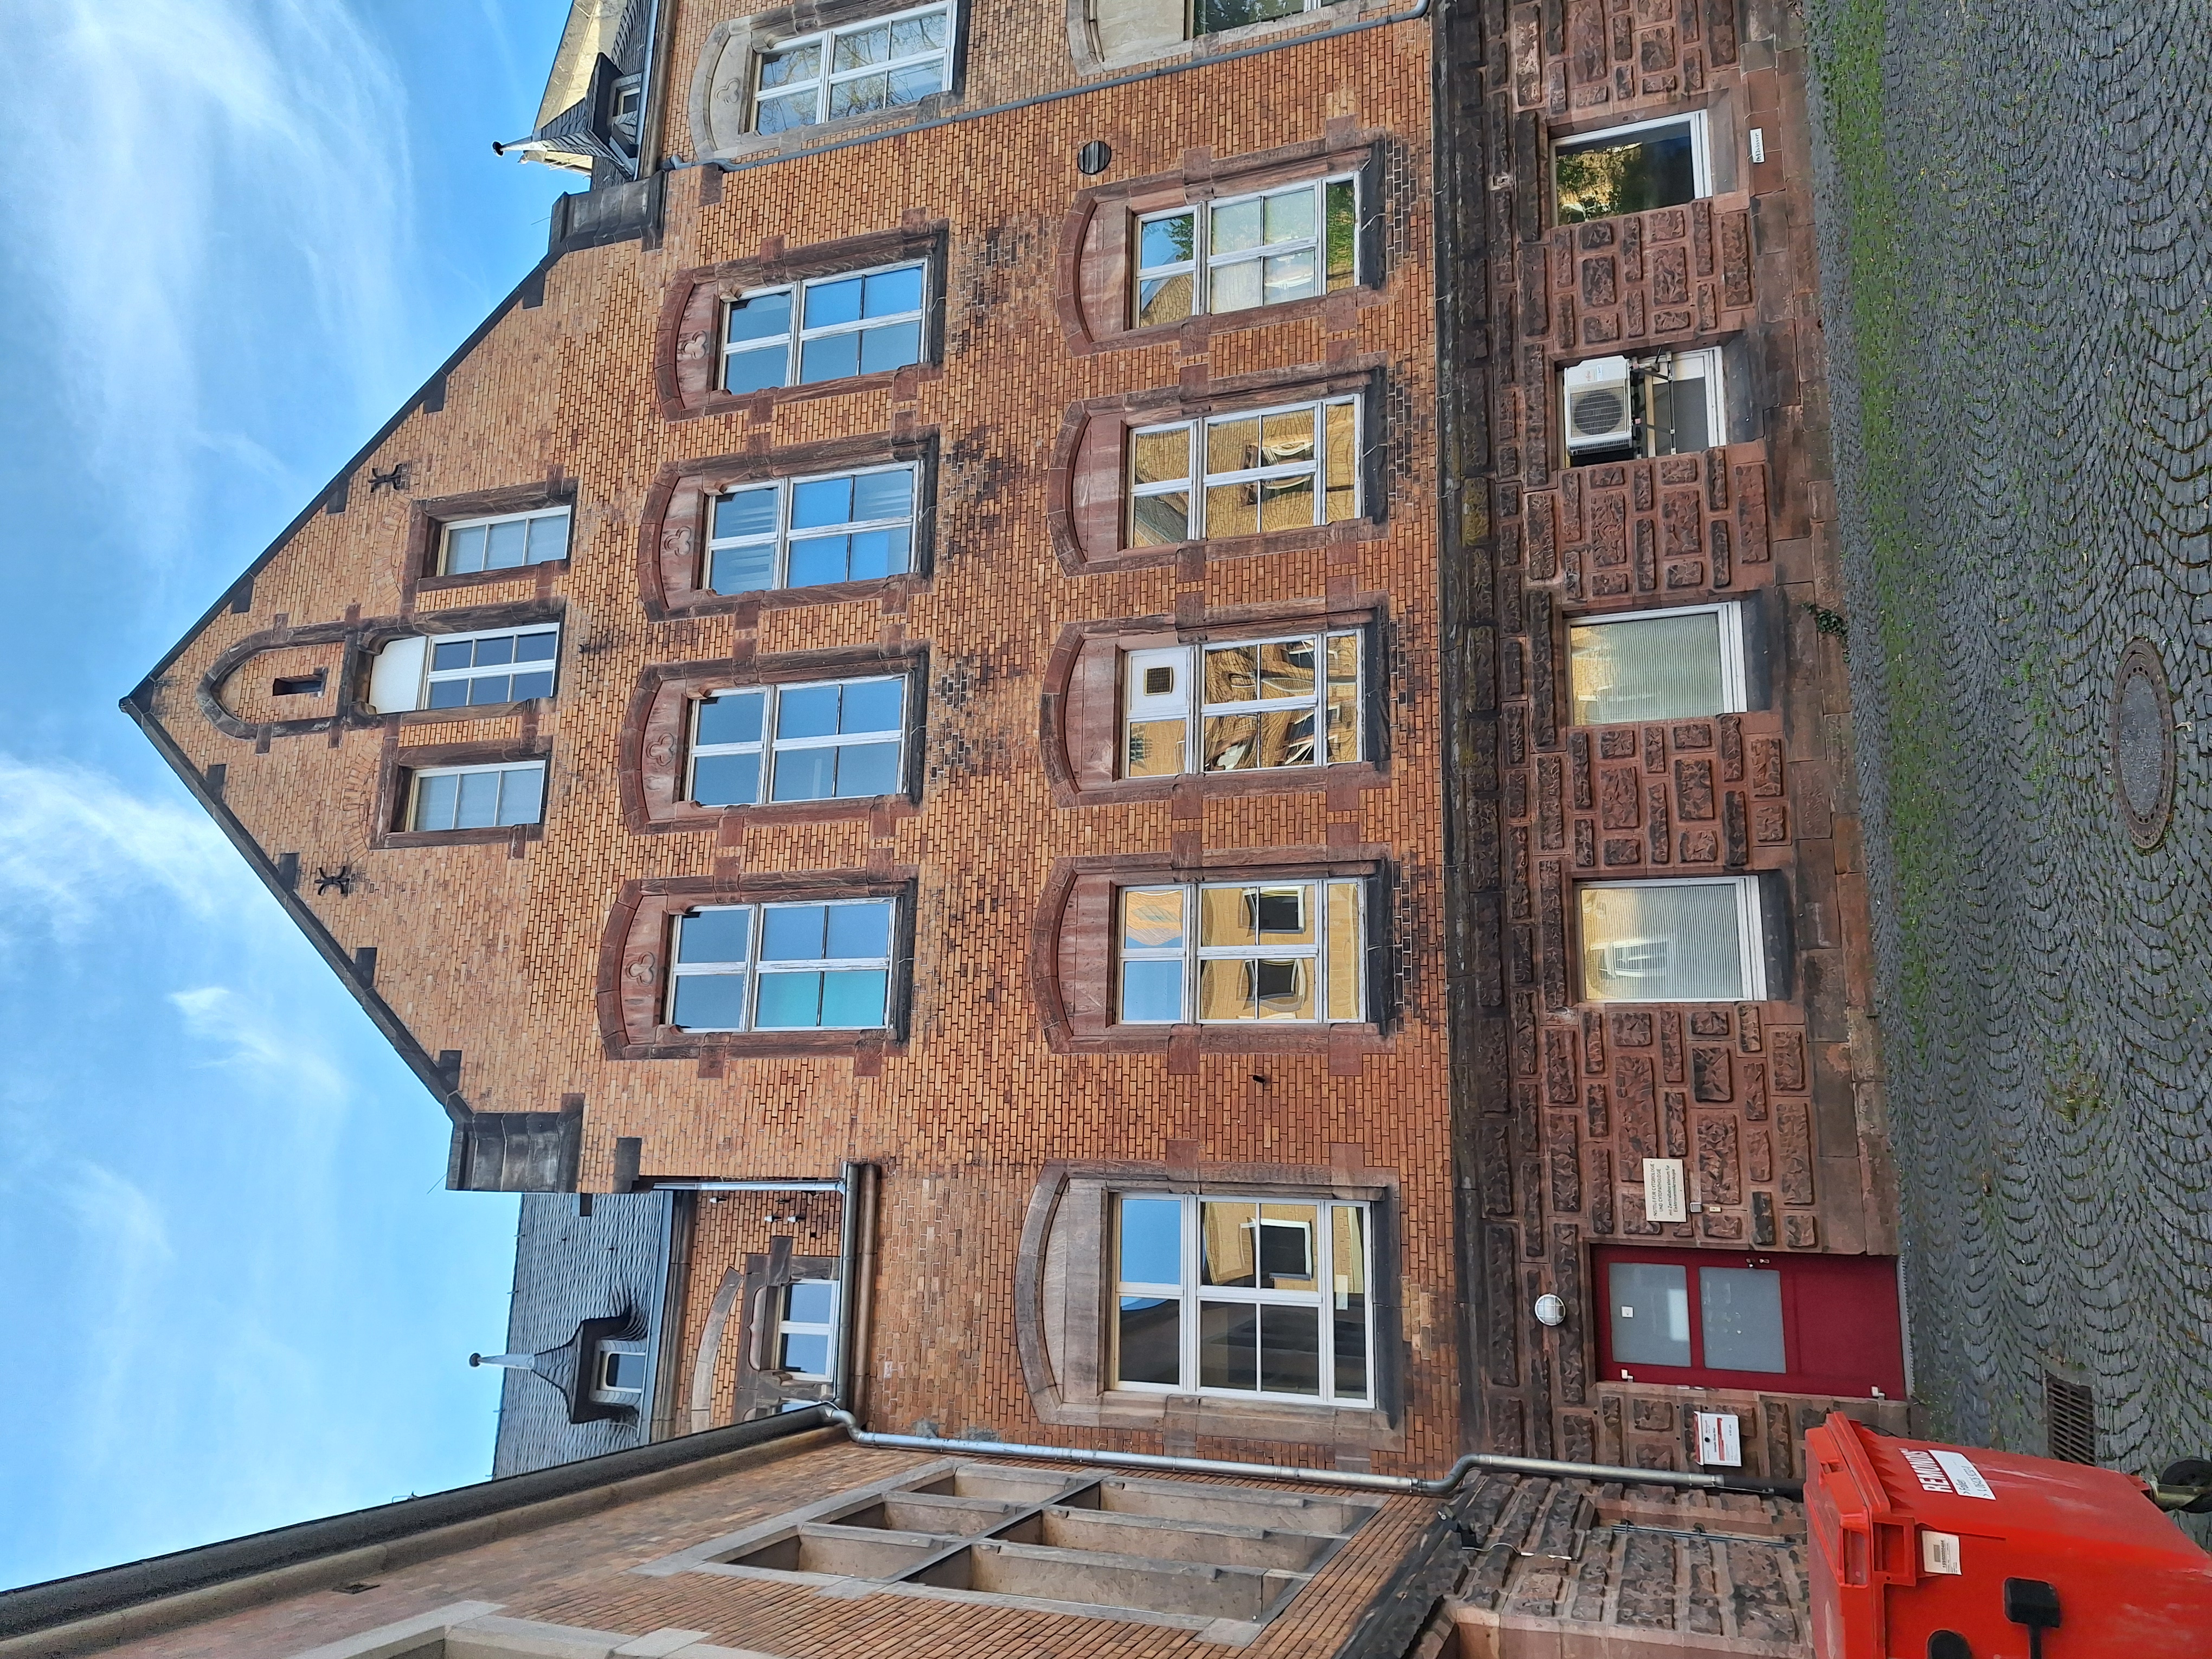
Building: Robert-Koch-Straße 6